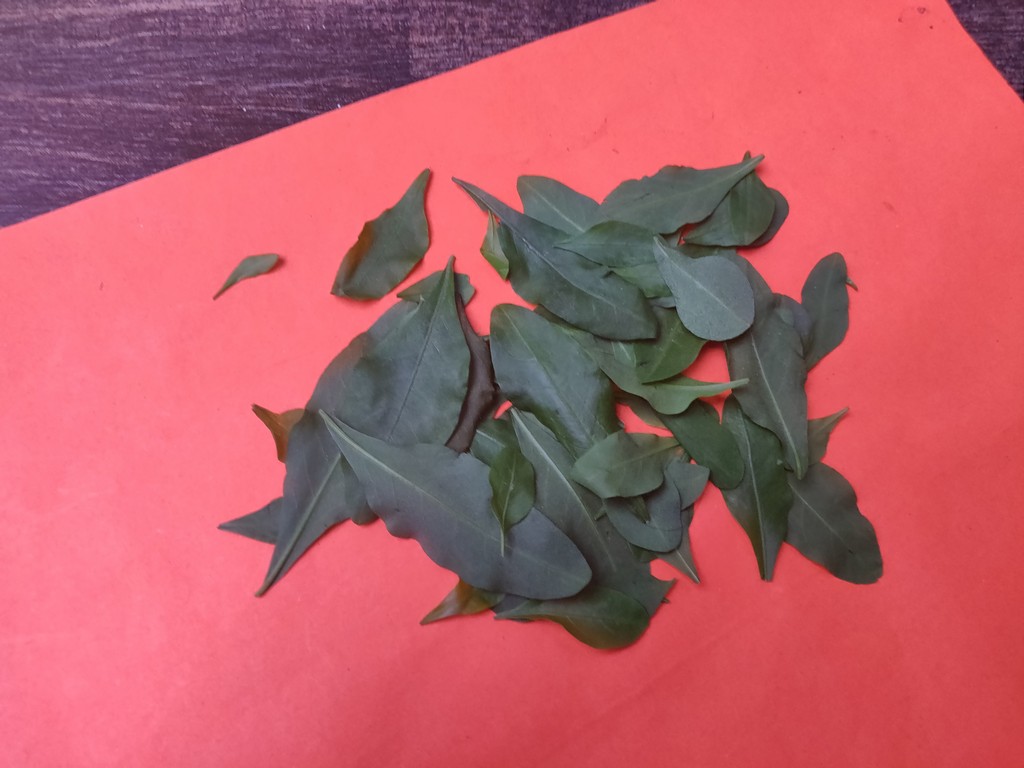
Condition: Healthy
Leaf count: multiple
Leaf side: unknown